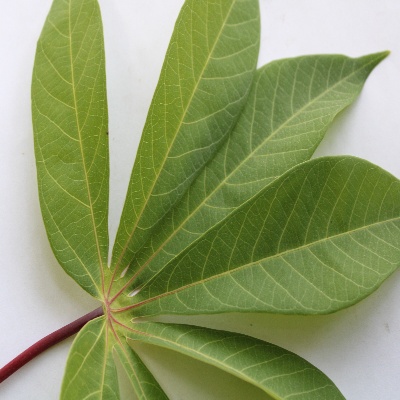
Crop: Cassava
Condition: healthy